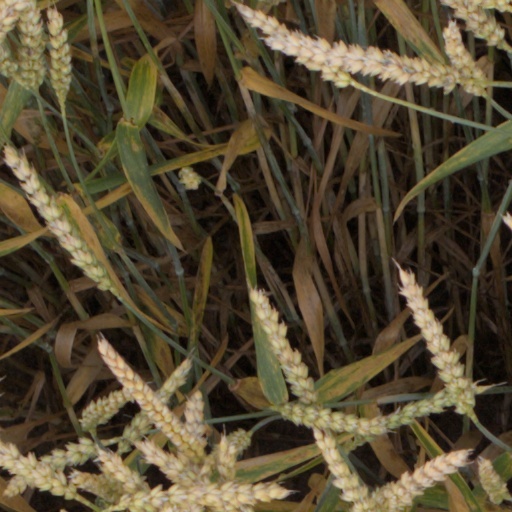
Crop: wheat